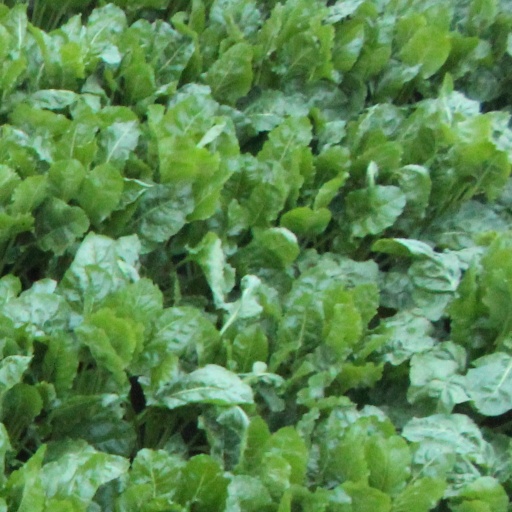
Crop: sugar beet